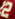
Number: 2